Laly Vallade

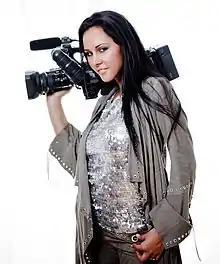

Laly Vallade (born 23 April 1981), also known just as Laly, is a French model, adult actress and DJ.